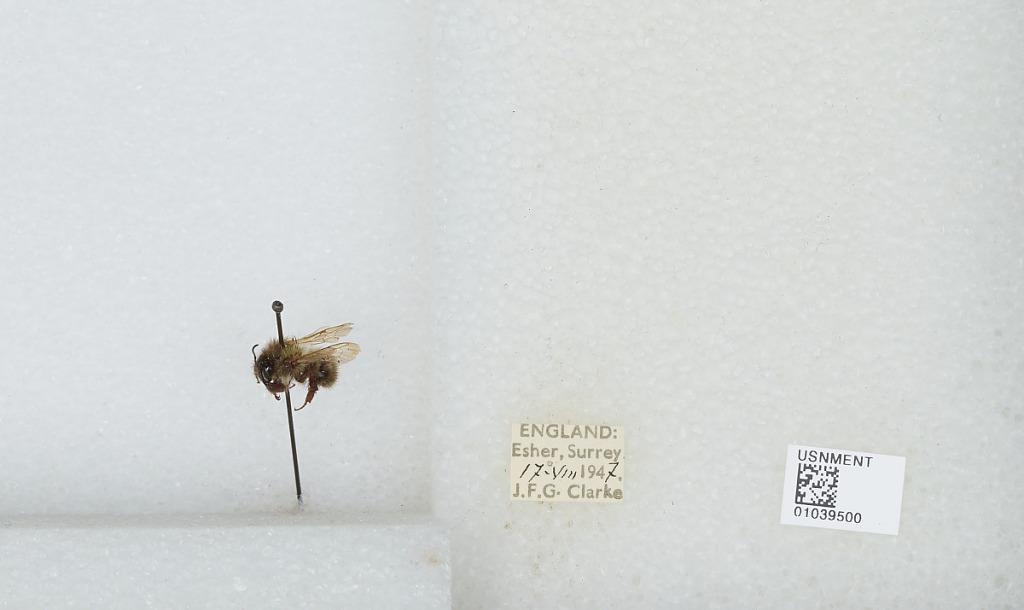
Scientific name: Bombus (Thoracobombus) pascuorum (Scopoli)
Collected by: J. Clarke
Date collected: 1947-8-17
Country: United Kingdom
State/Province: England
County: Surrey
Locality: Esher
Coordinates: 51.3691, -0.365